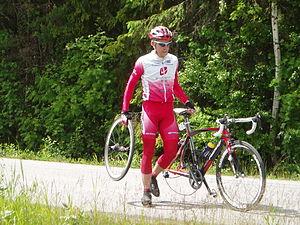
L'équipe cycliste Coop est une équipe cycliste norvégienne ayant le statut d'équipe continentale.